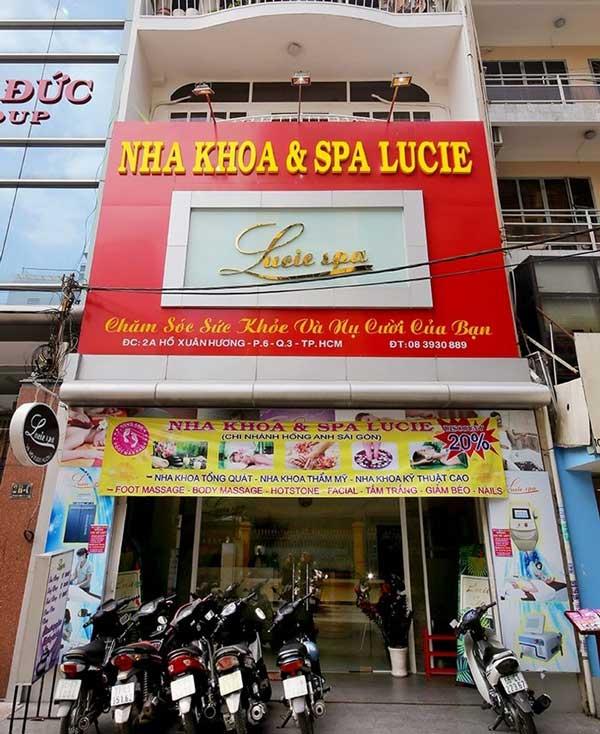
có một tấm biển tên nền đỏ xuất hiện ở mặt trước của ngôi nhà